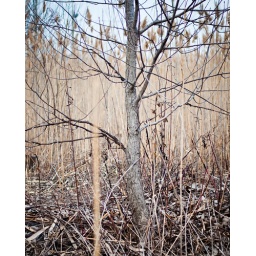
A bike in a field dreams of unconventionnal places